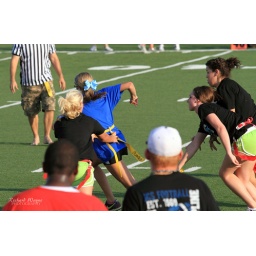
Madison on the run with the ball in this play as the Seniors stretch to pull out her yellow flag.